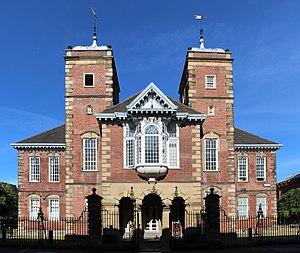
École de Dame Allan, Newcastle upon Tyne.